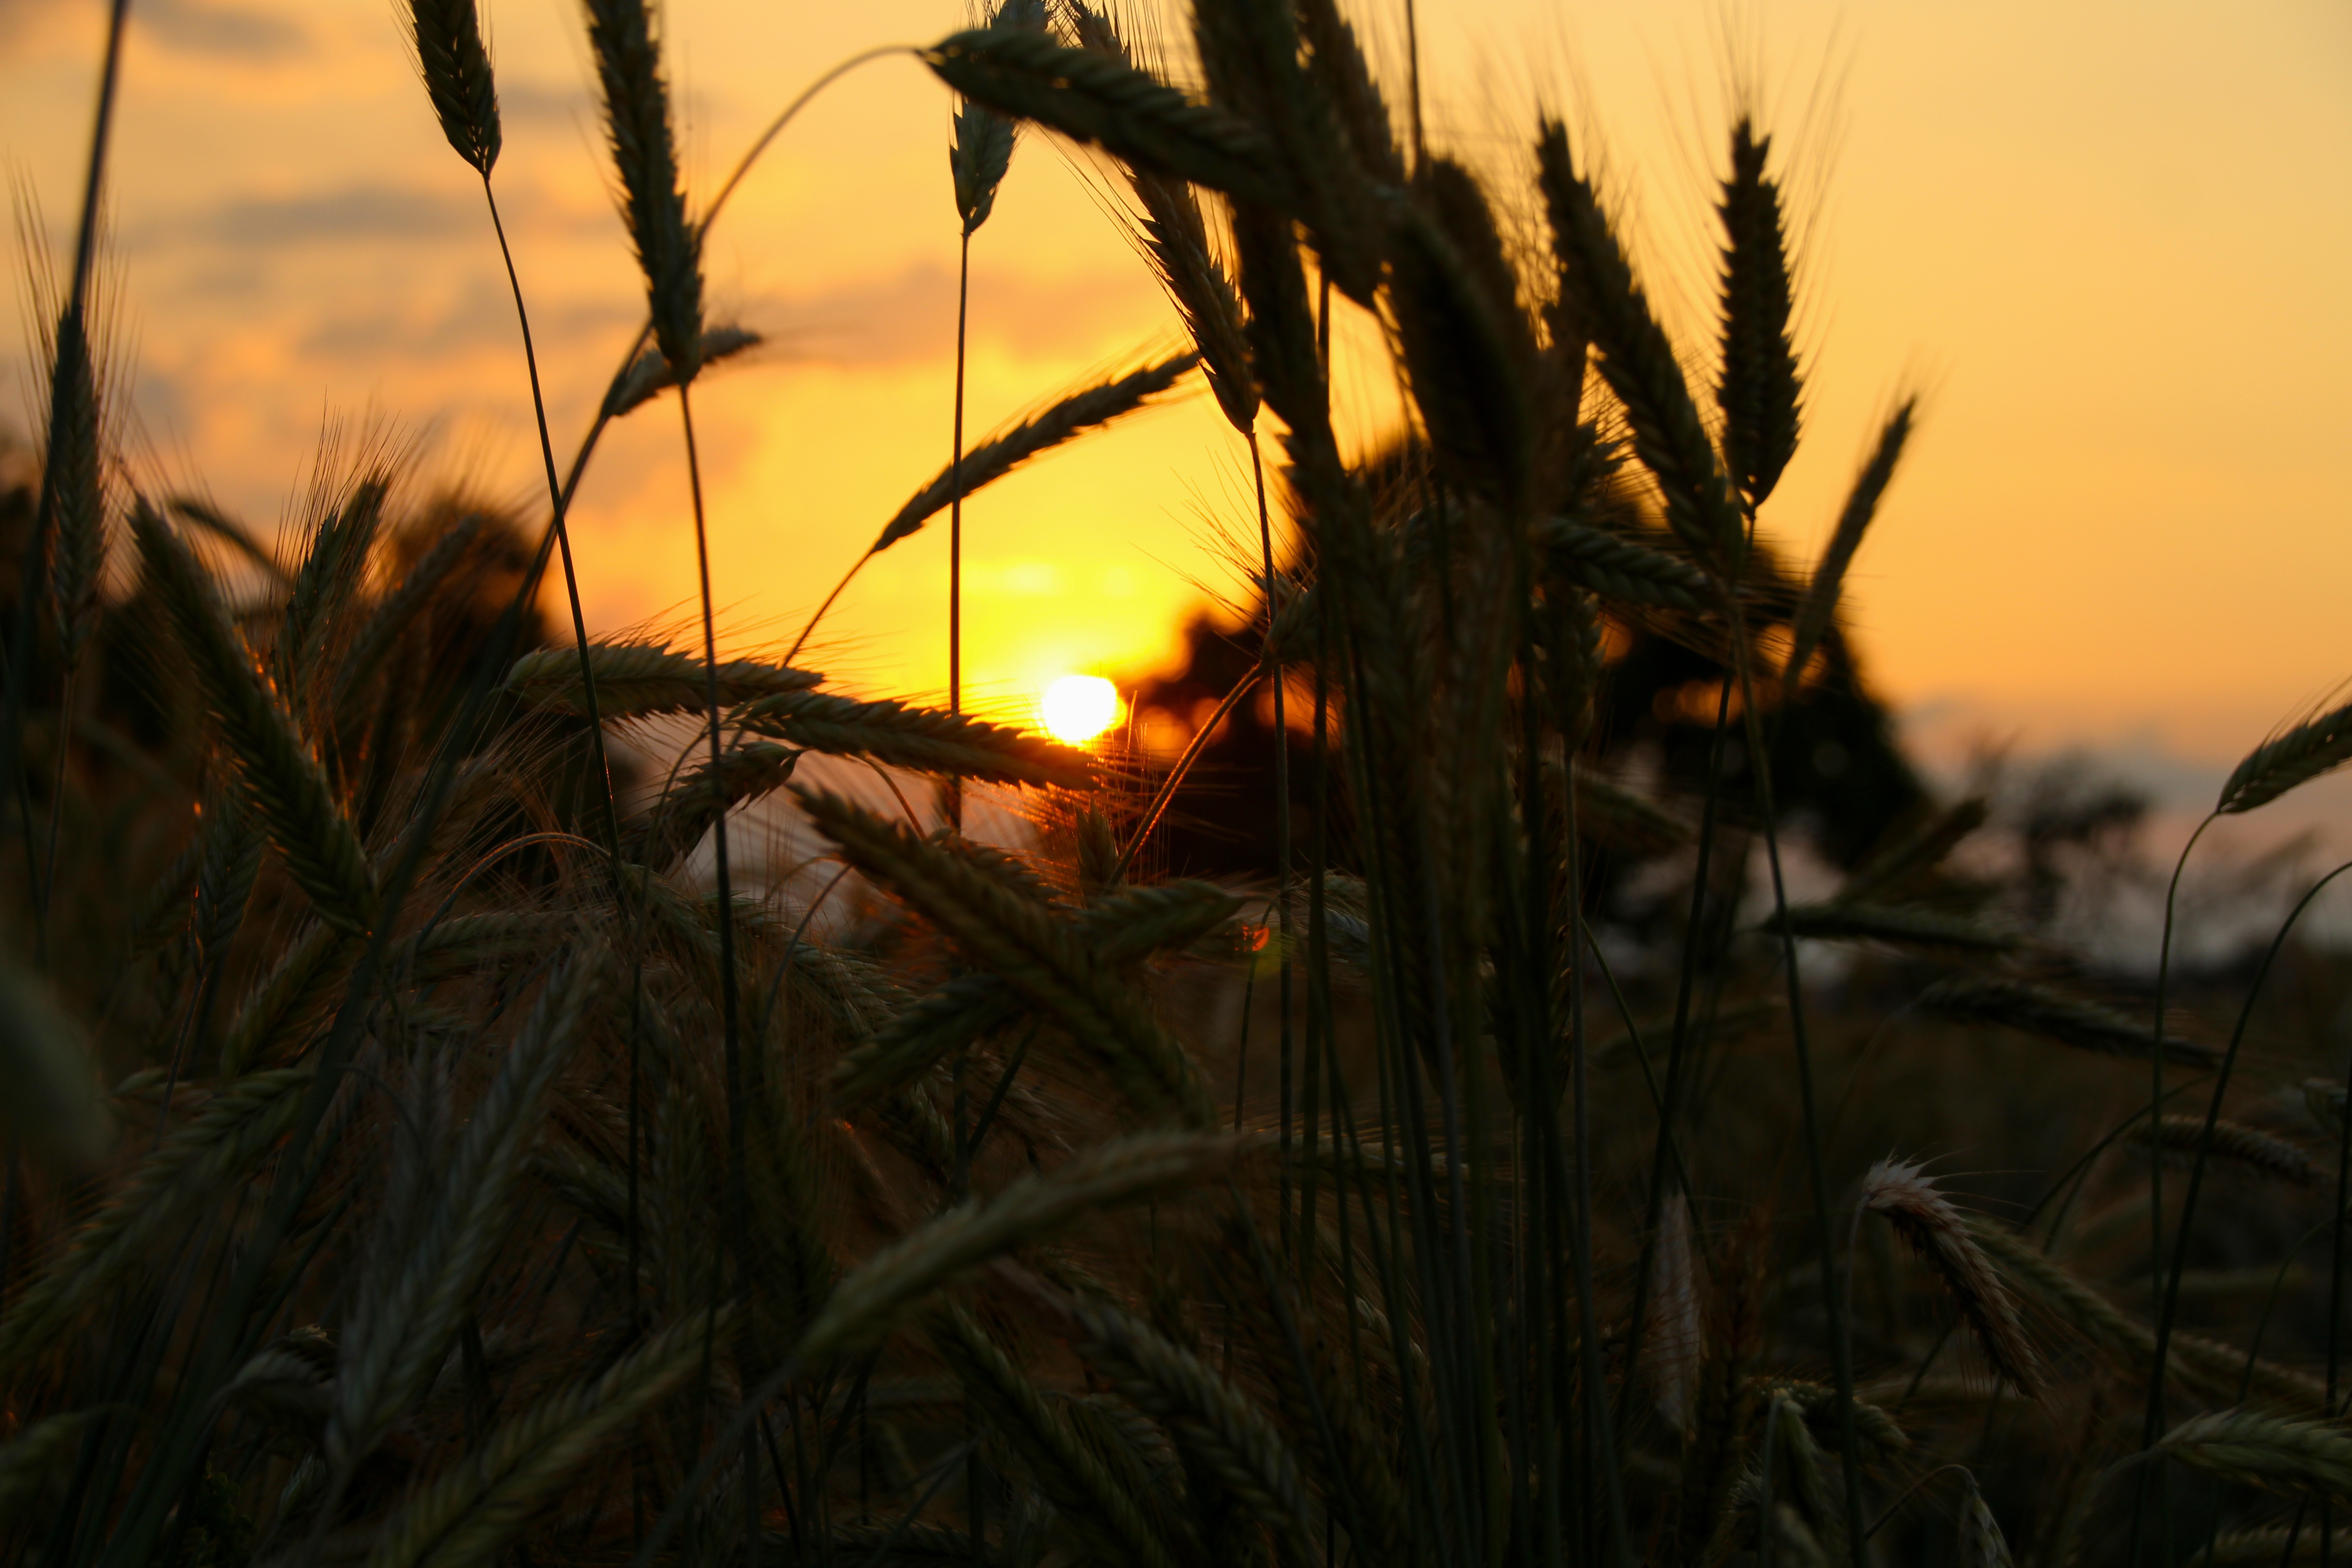
landscape, tree, nature, grass, plant, sunrise, sunset, field, sunlight, morning, leaf, flower, dawn, summer, dusk, evening, autumn, savanna, landscapes, abendstimmung, atmospheric phenomenon, grass family, arecales